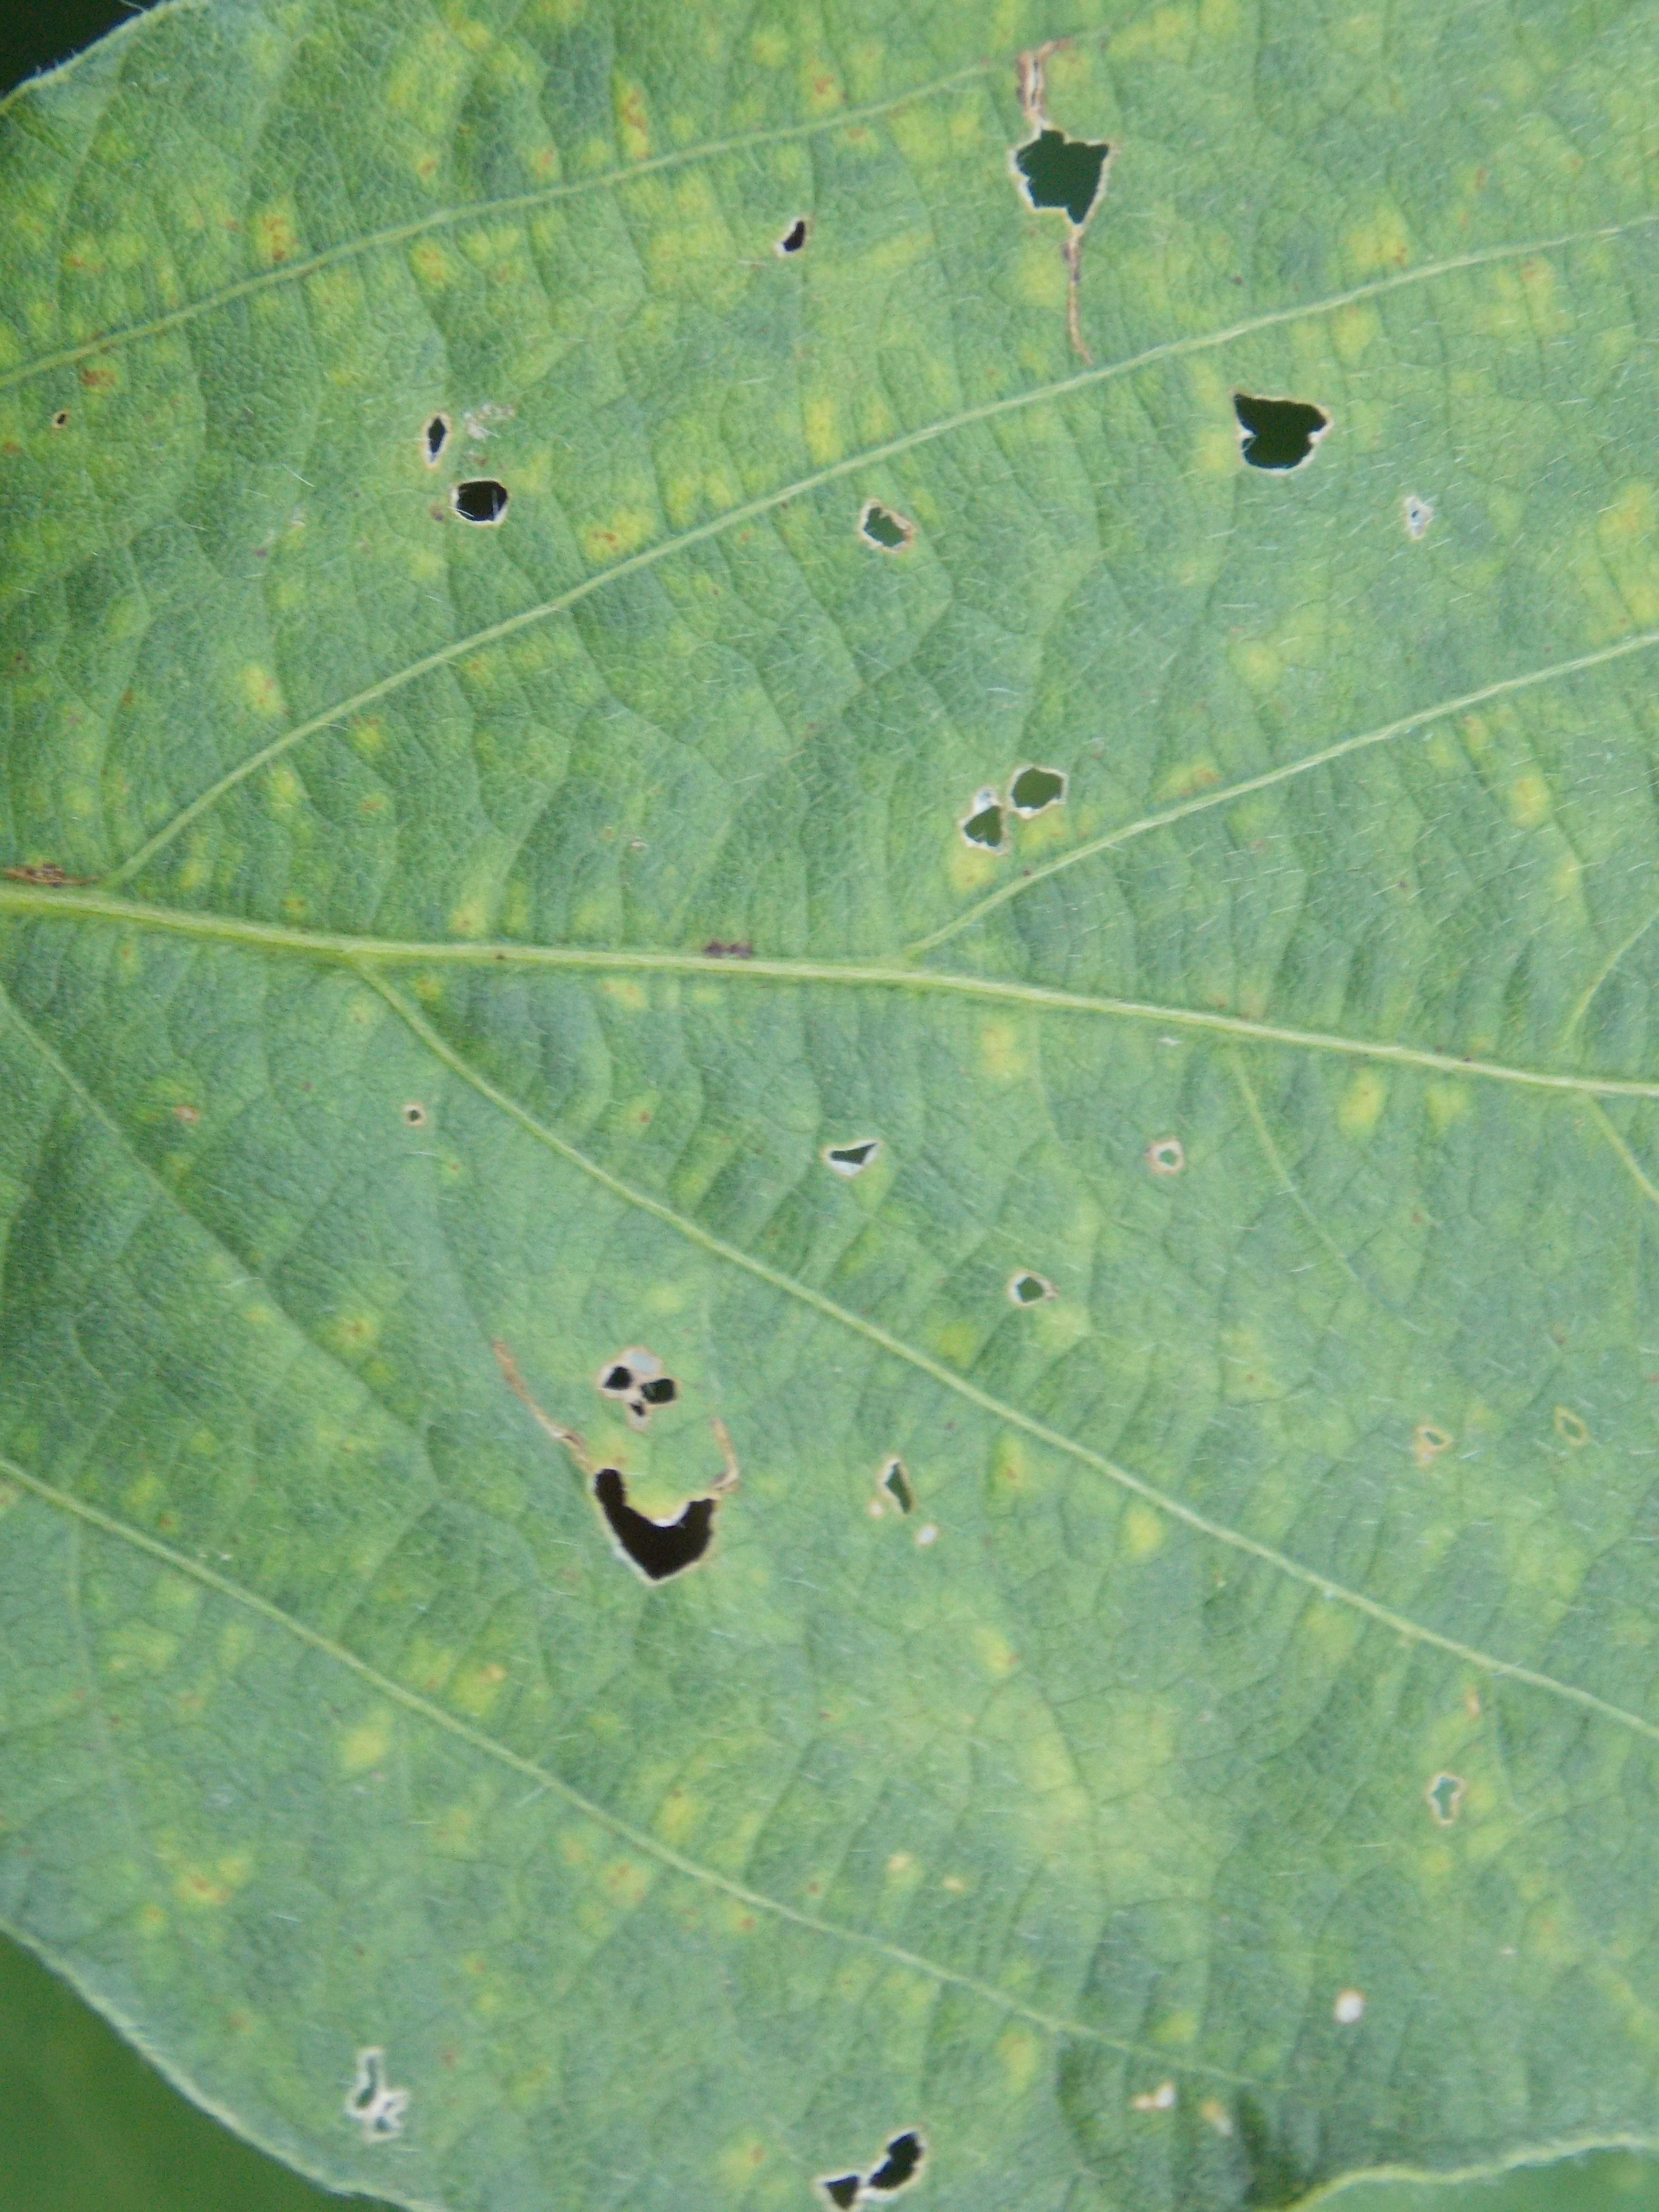
Label: Disease